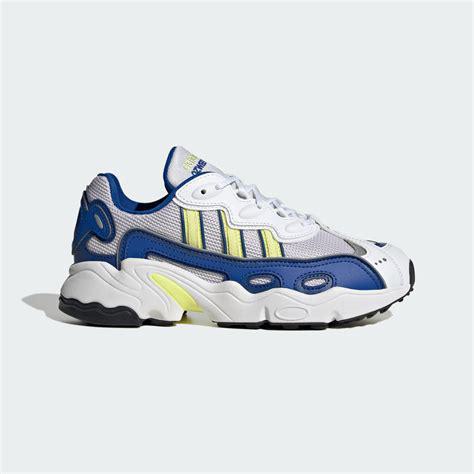
Brand: Adidas
Model: Ozweego